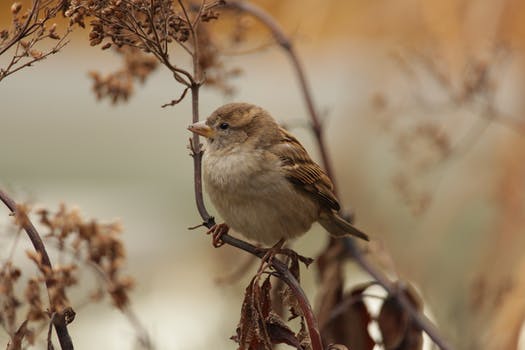
Label: No Watermark